Kirkby on Bain

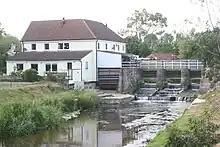
The old watermill on the River Bain in the centre of the village.

Formerly known as Kirkby Super Bain, the name comes from the Old Norse "kîrkĵu + býr" (Church settlement), with the village dating back to at least the Viking Age.